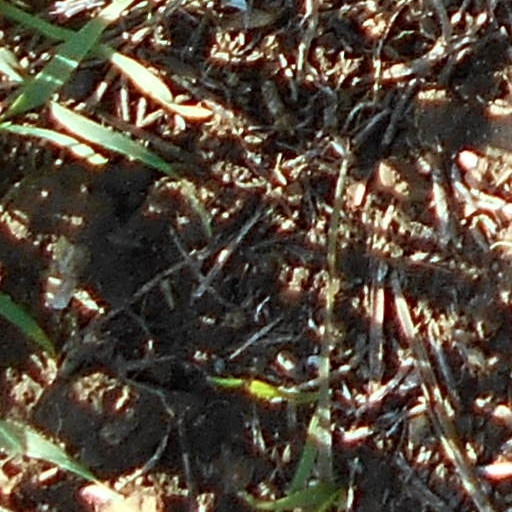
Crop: wheat